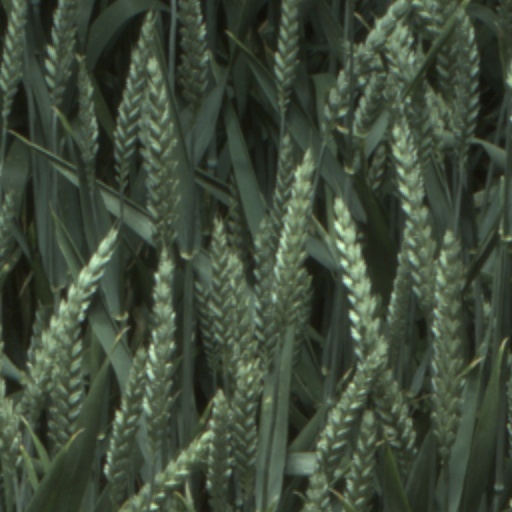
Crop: wheat